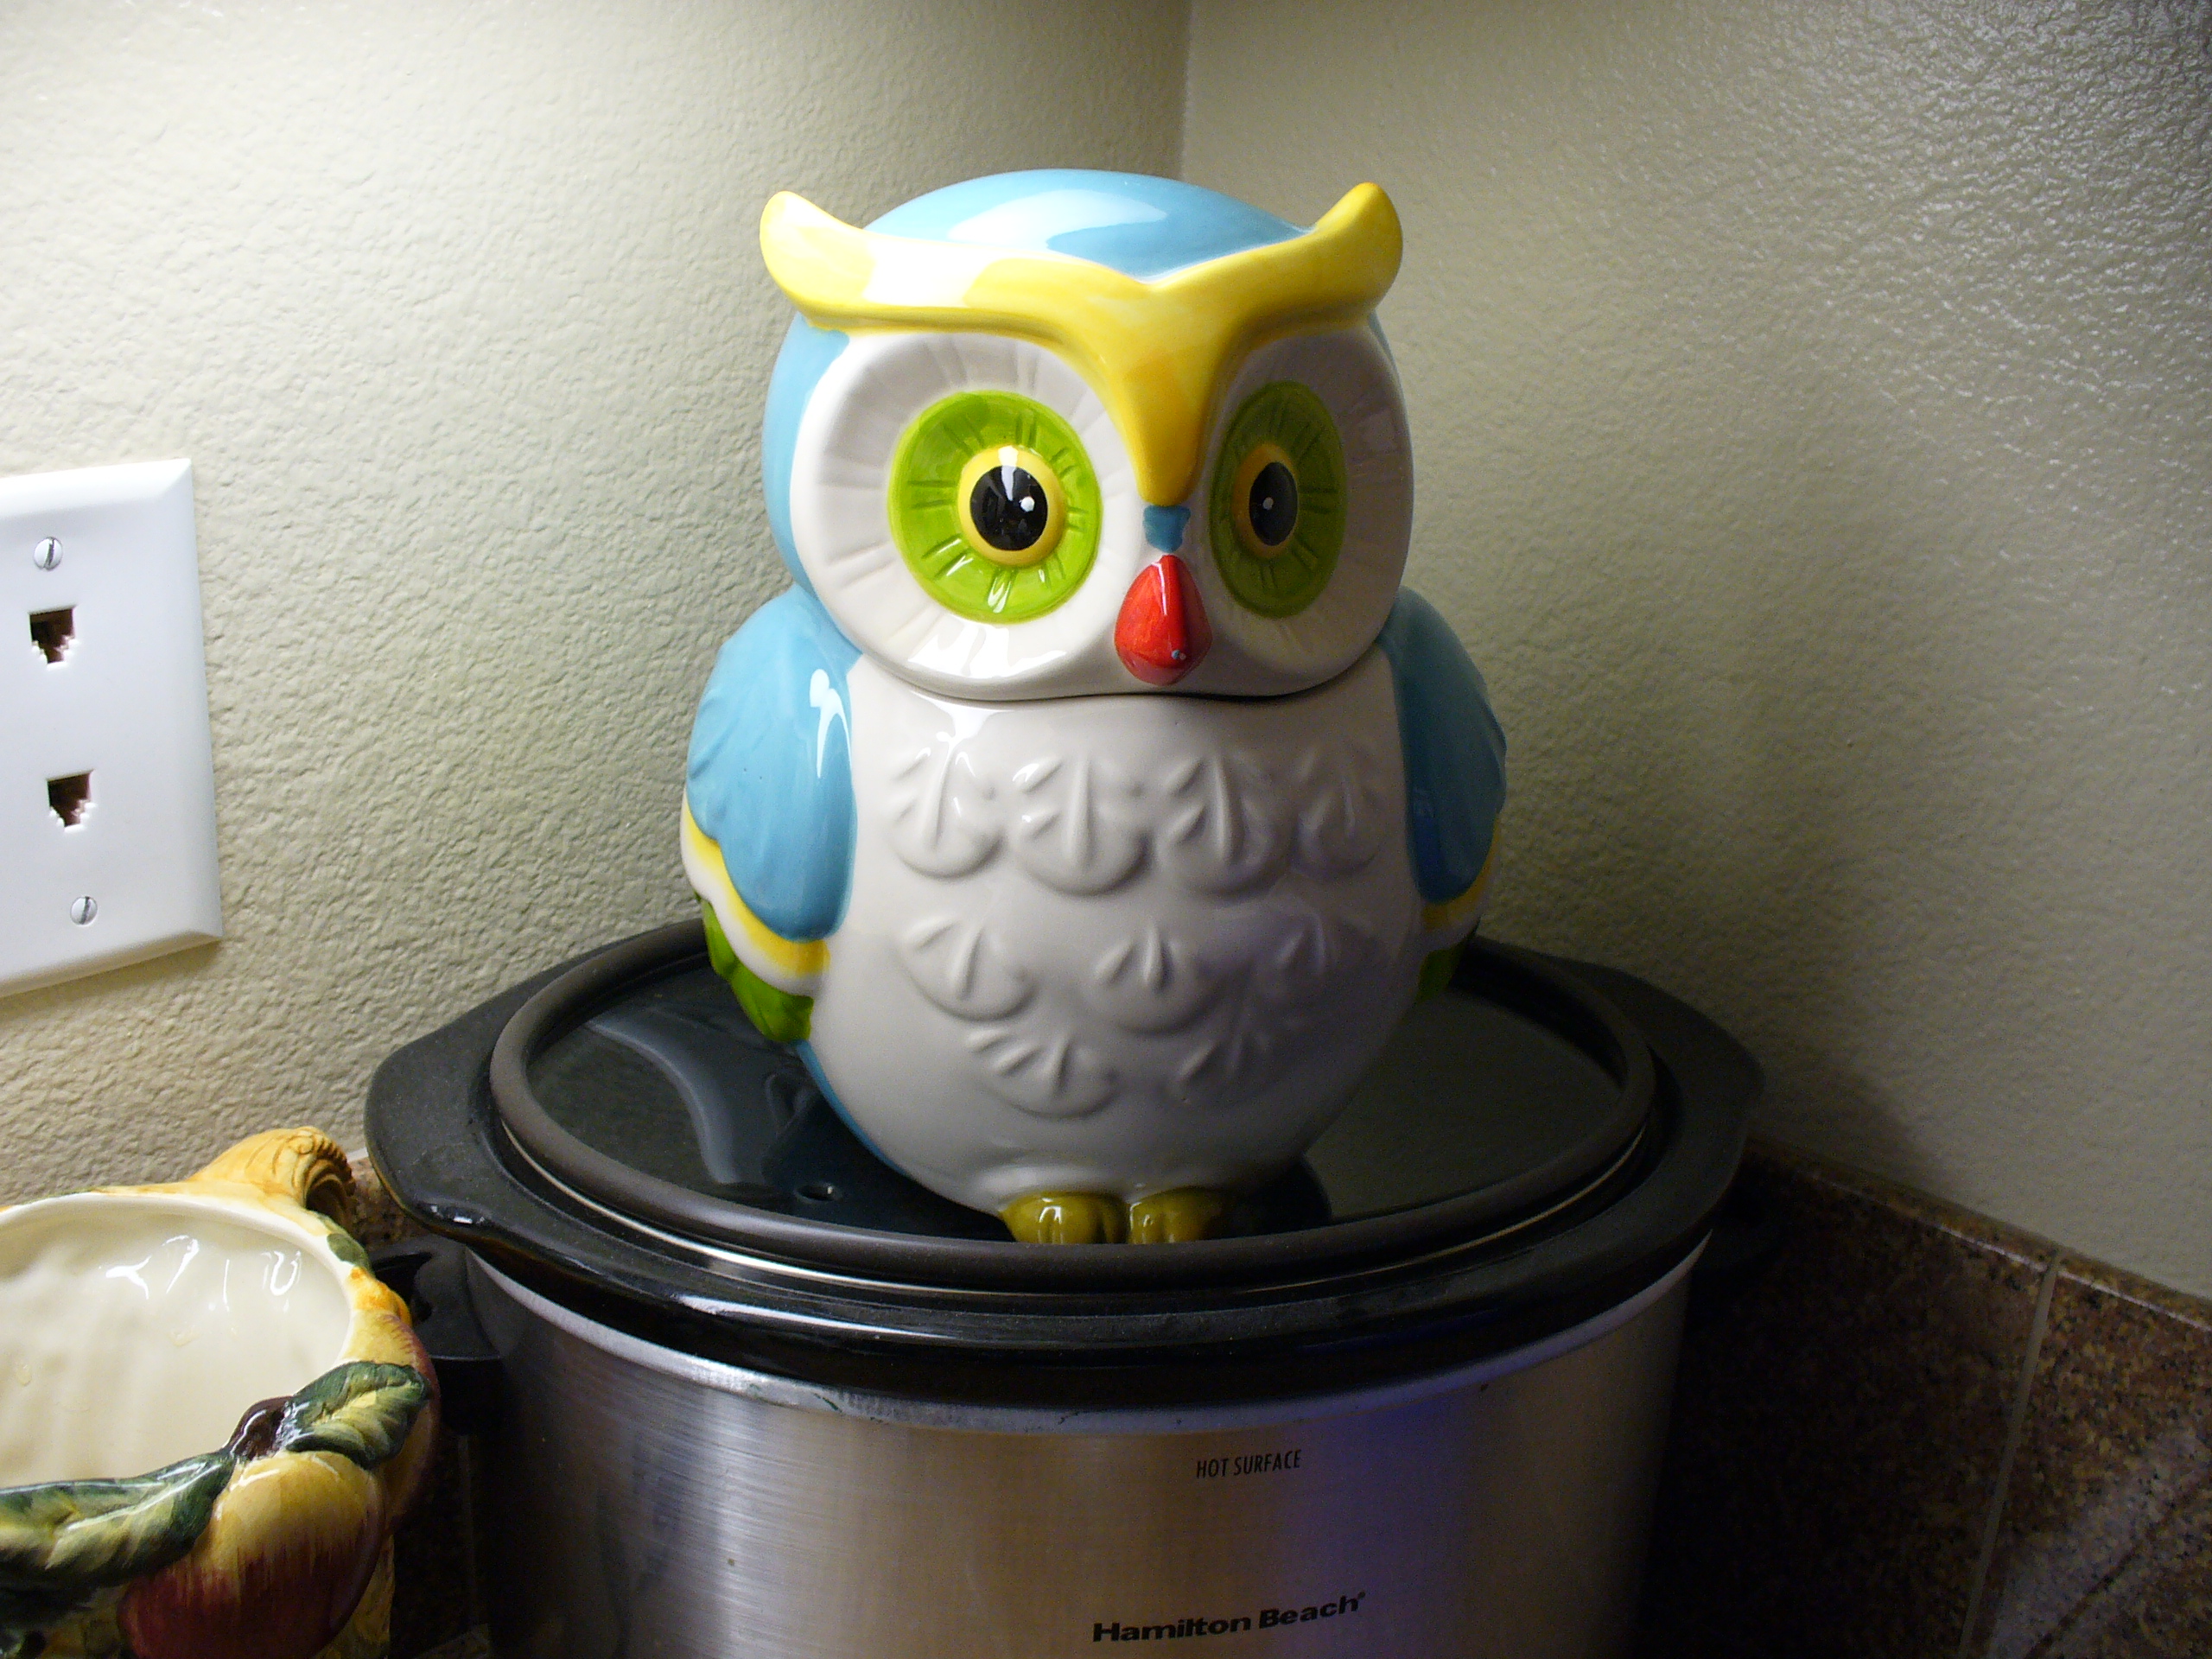
porcelain owl, pot cooker, kitchen, decorative owl, ceramic owl, decoration, statue, bird figure, exotic bird, wild bird, big bird, owl, bird of prey, bird, electronics, toy, home accessories